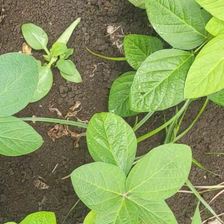
Weed species: Lavhala_(Cyperus_Rotundus)